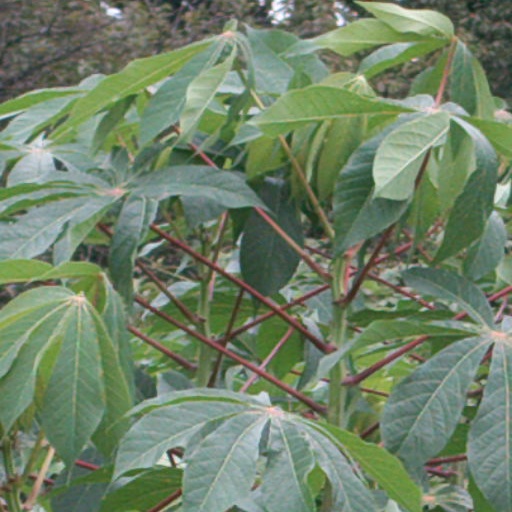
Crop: cassava